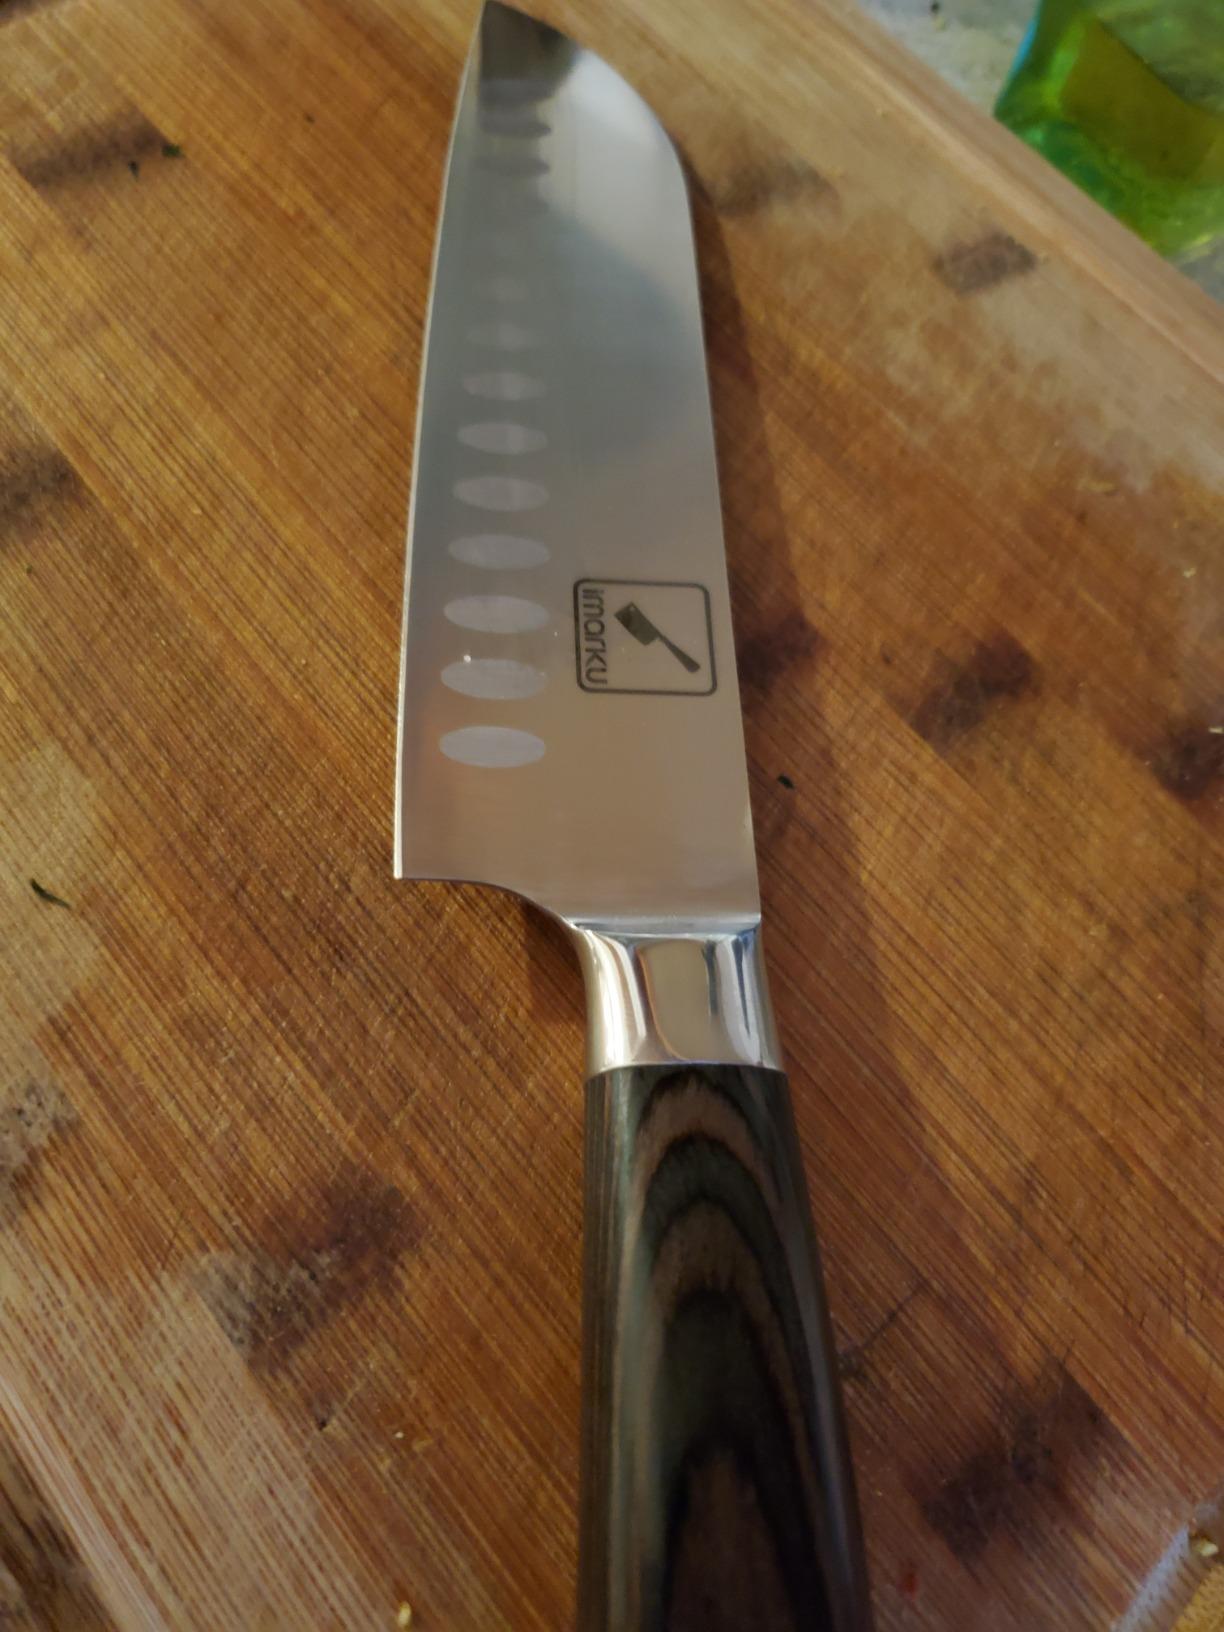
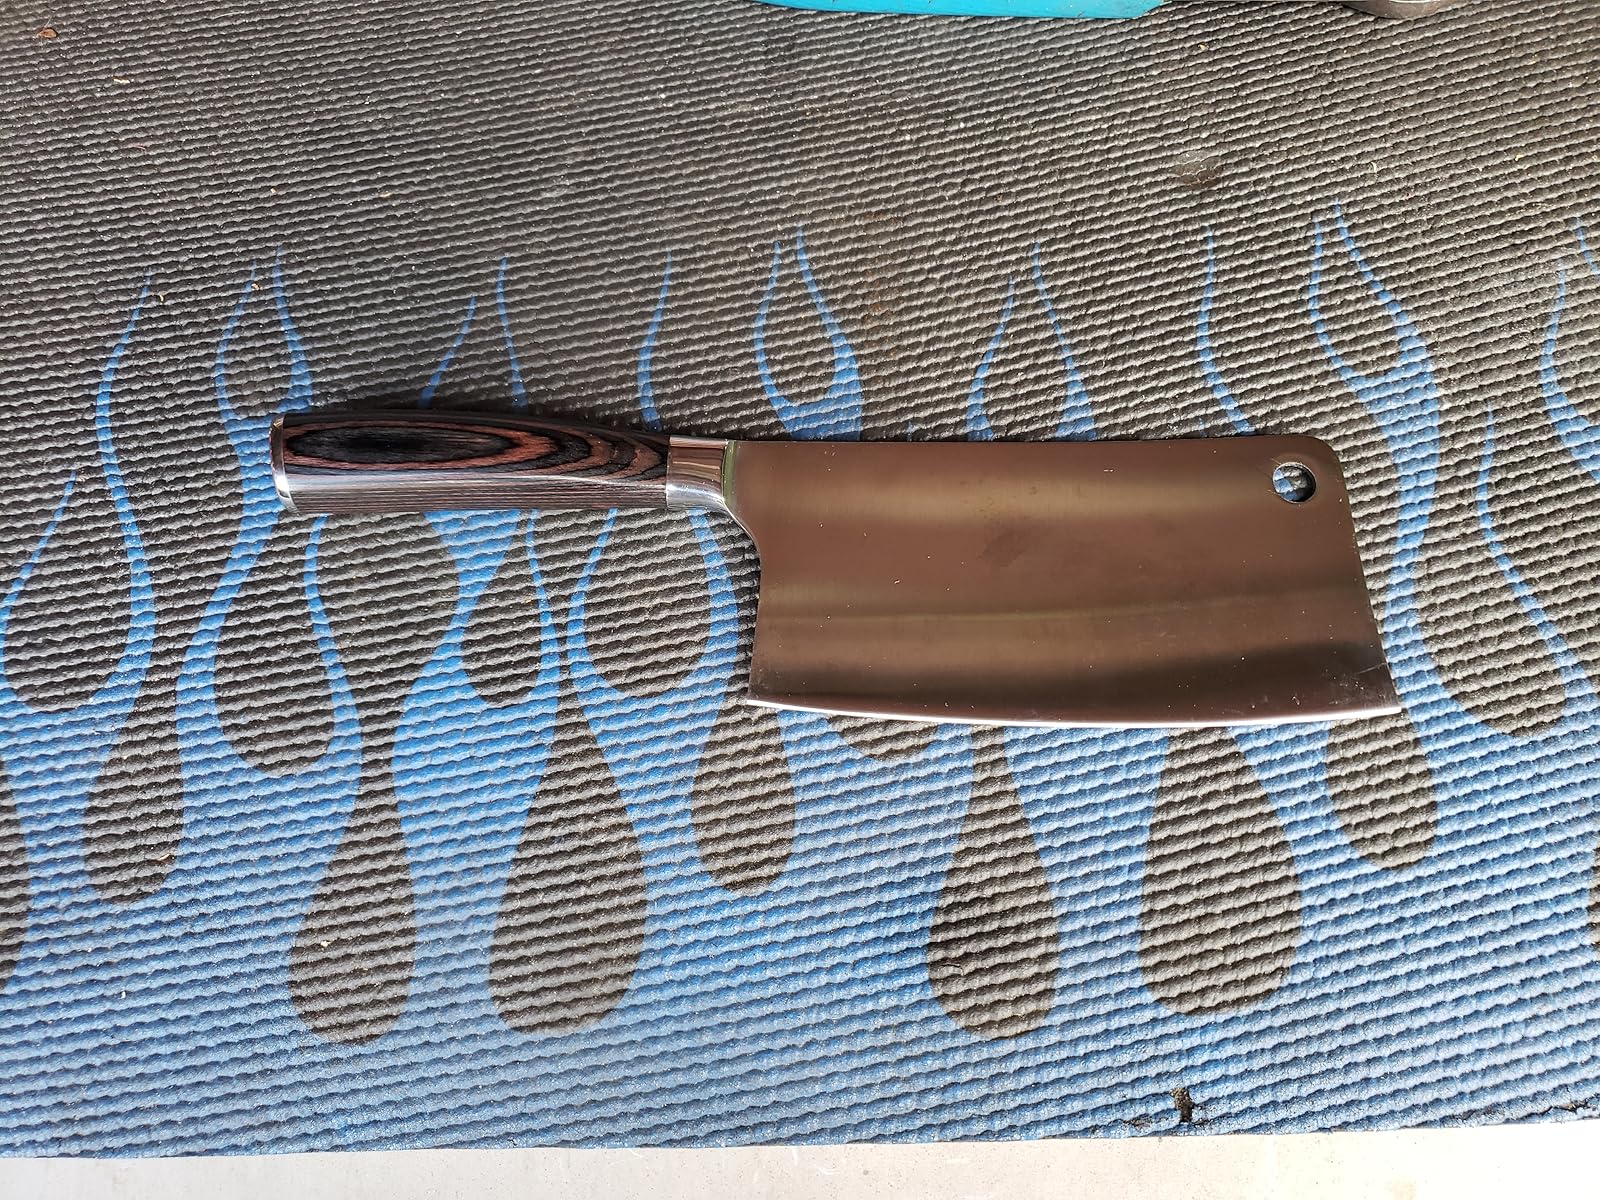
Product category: items_knife
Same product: no